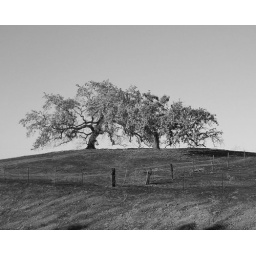
The mighty oak trees watching over highway 99.